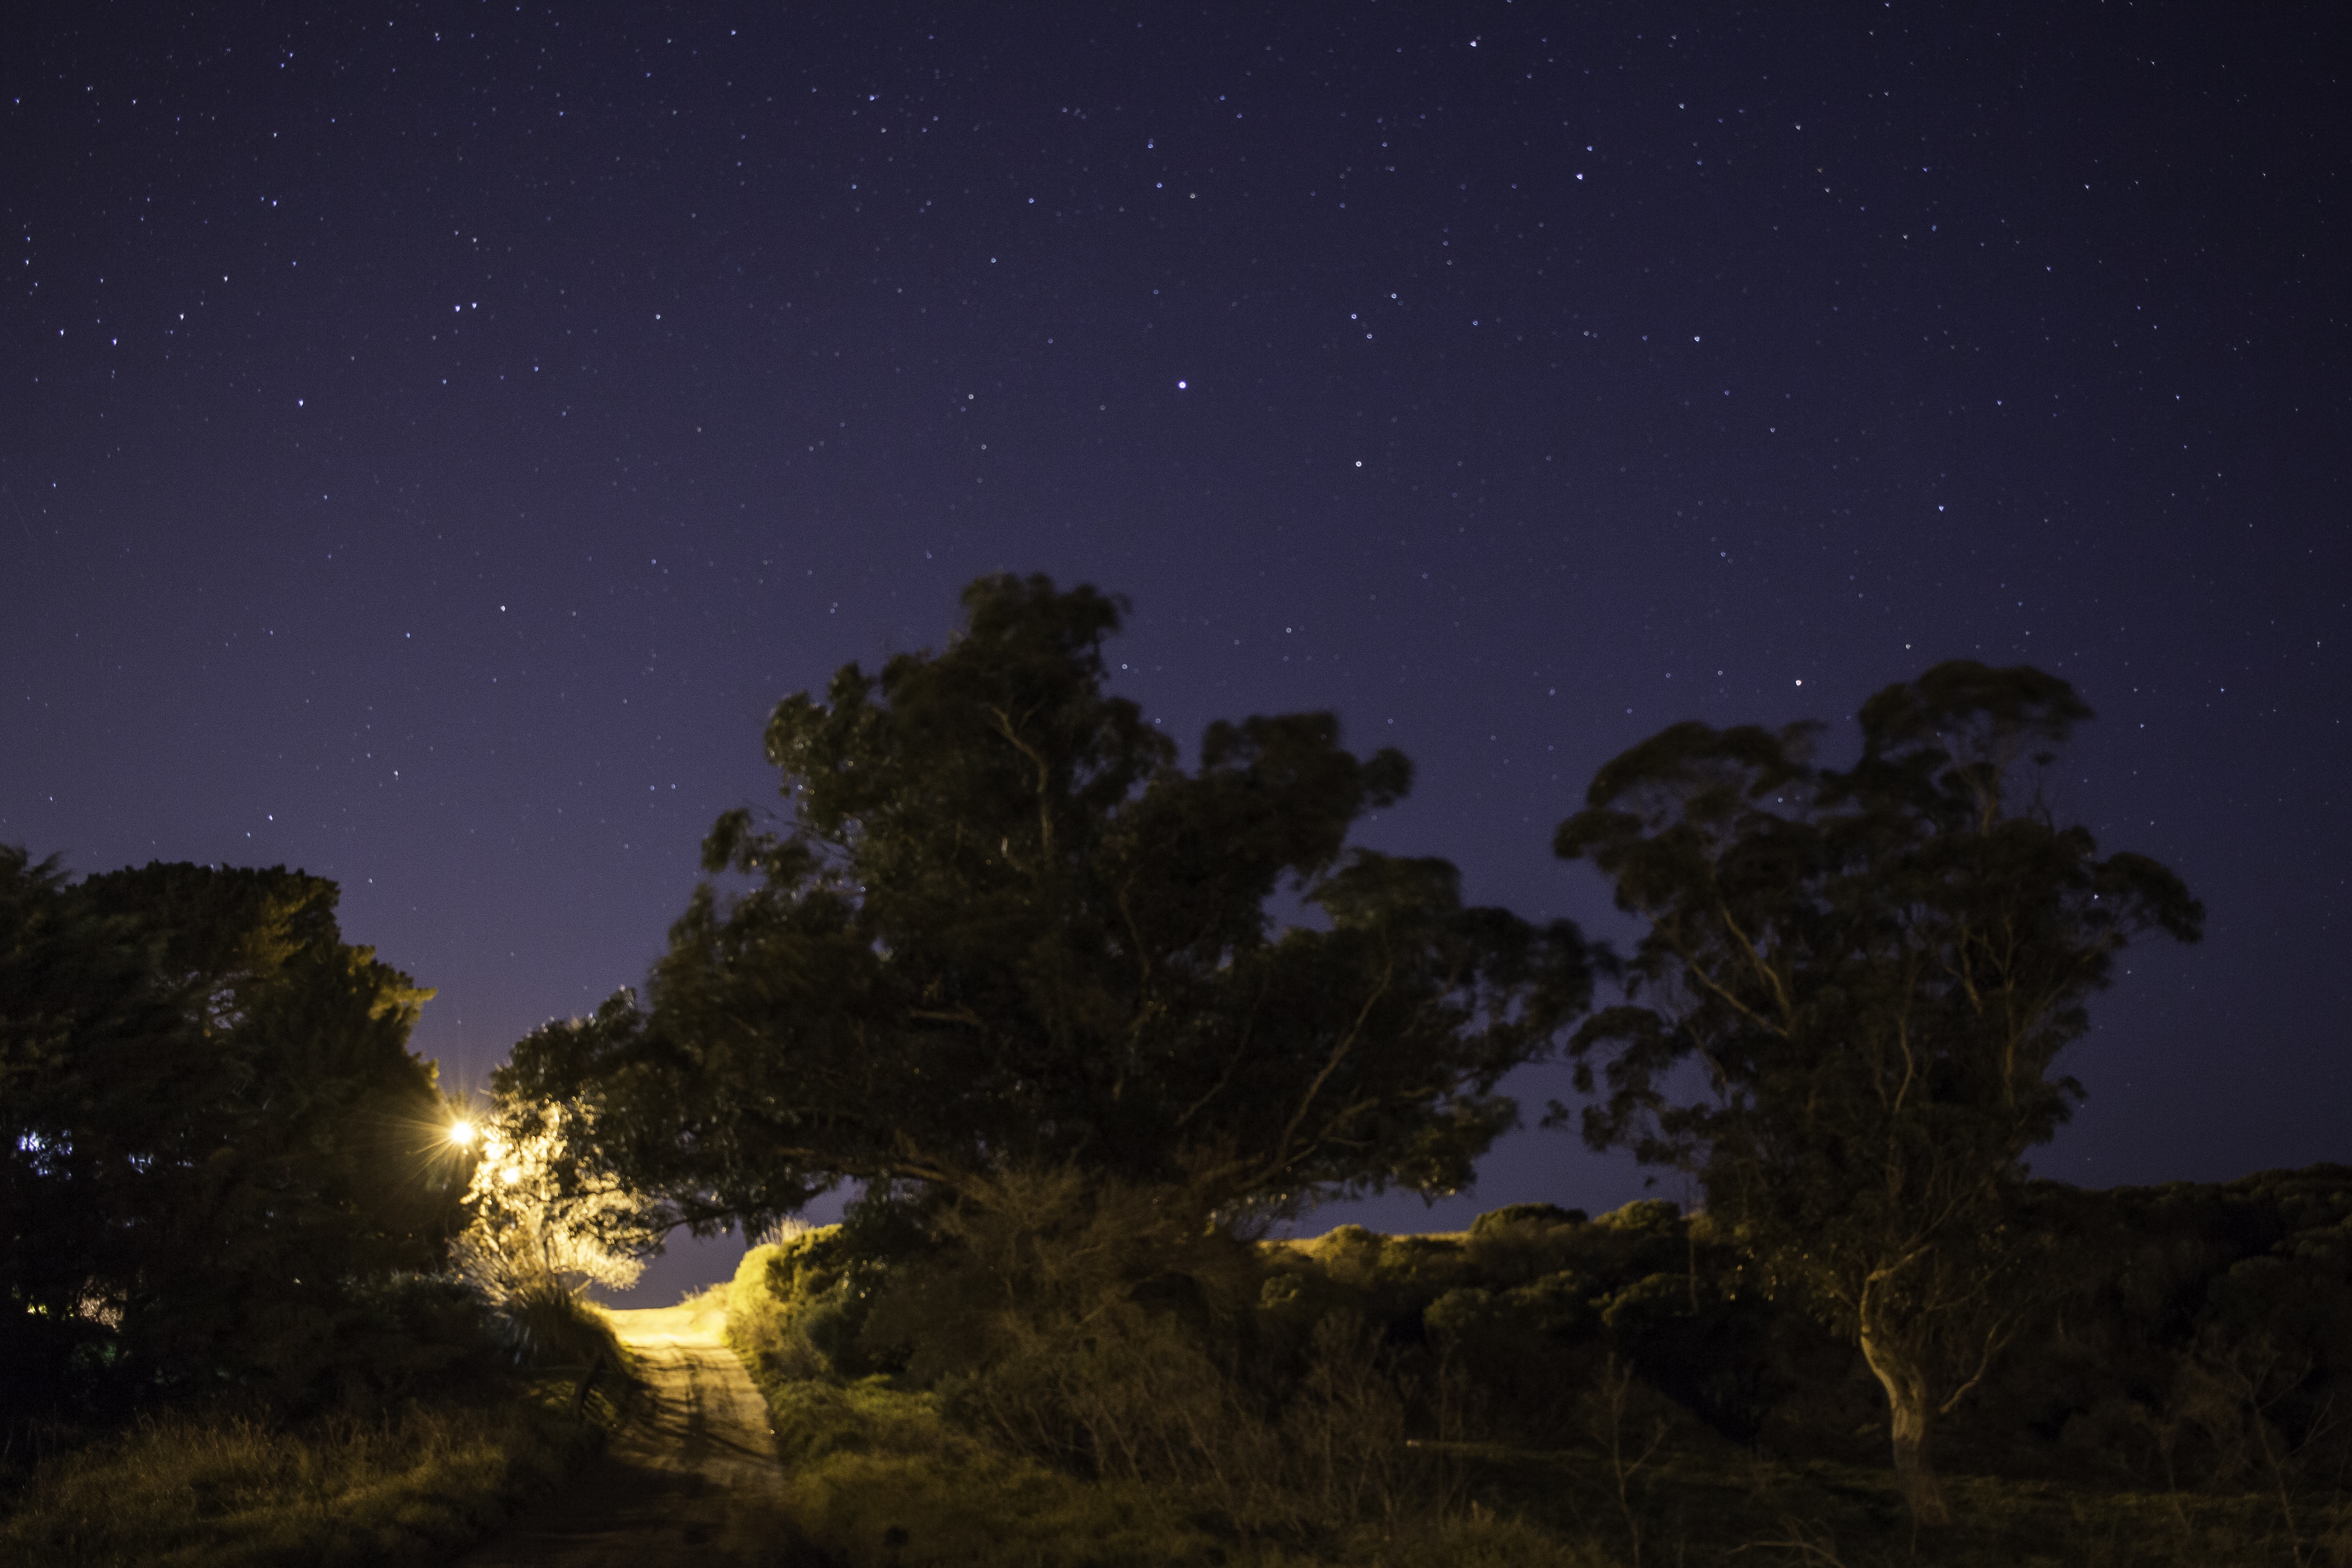
landscape, sky, night, star, atmosphere, dusk, evening, darkness, aurora, moonlight, astronomy, astronomical object, photography night, parents saw, mar del plata, high exposure